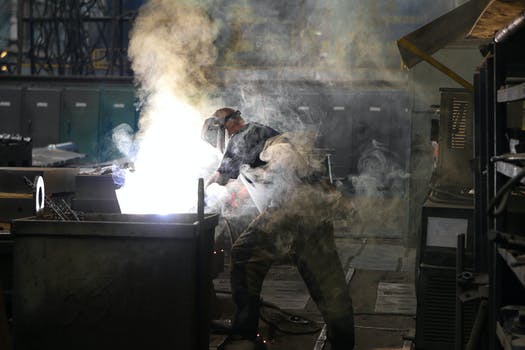
Label: No Watermark